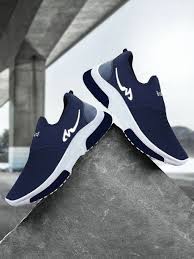
Label: Sneaker